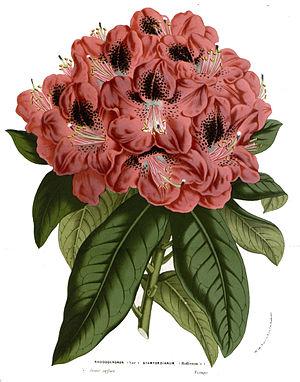
Les Sanniens, aussi connu sous les noms de Tchaniens, Tsanniens ou Tzanniens, sont une tribu géorgienne du sud-est de la Mer Noire et existant durant l'Antiquité tardive. Décrite comme guerrière et sauvage par certains auteurs romains, la peuplade est souvent confondue avec d'autres tribus de la région, dans une époque où les tribus géorgiennes contrôlent le nord-est de l'Anatolie.